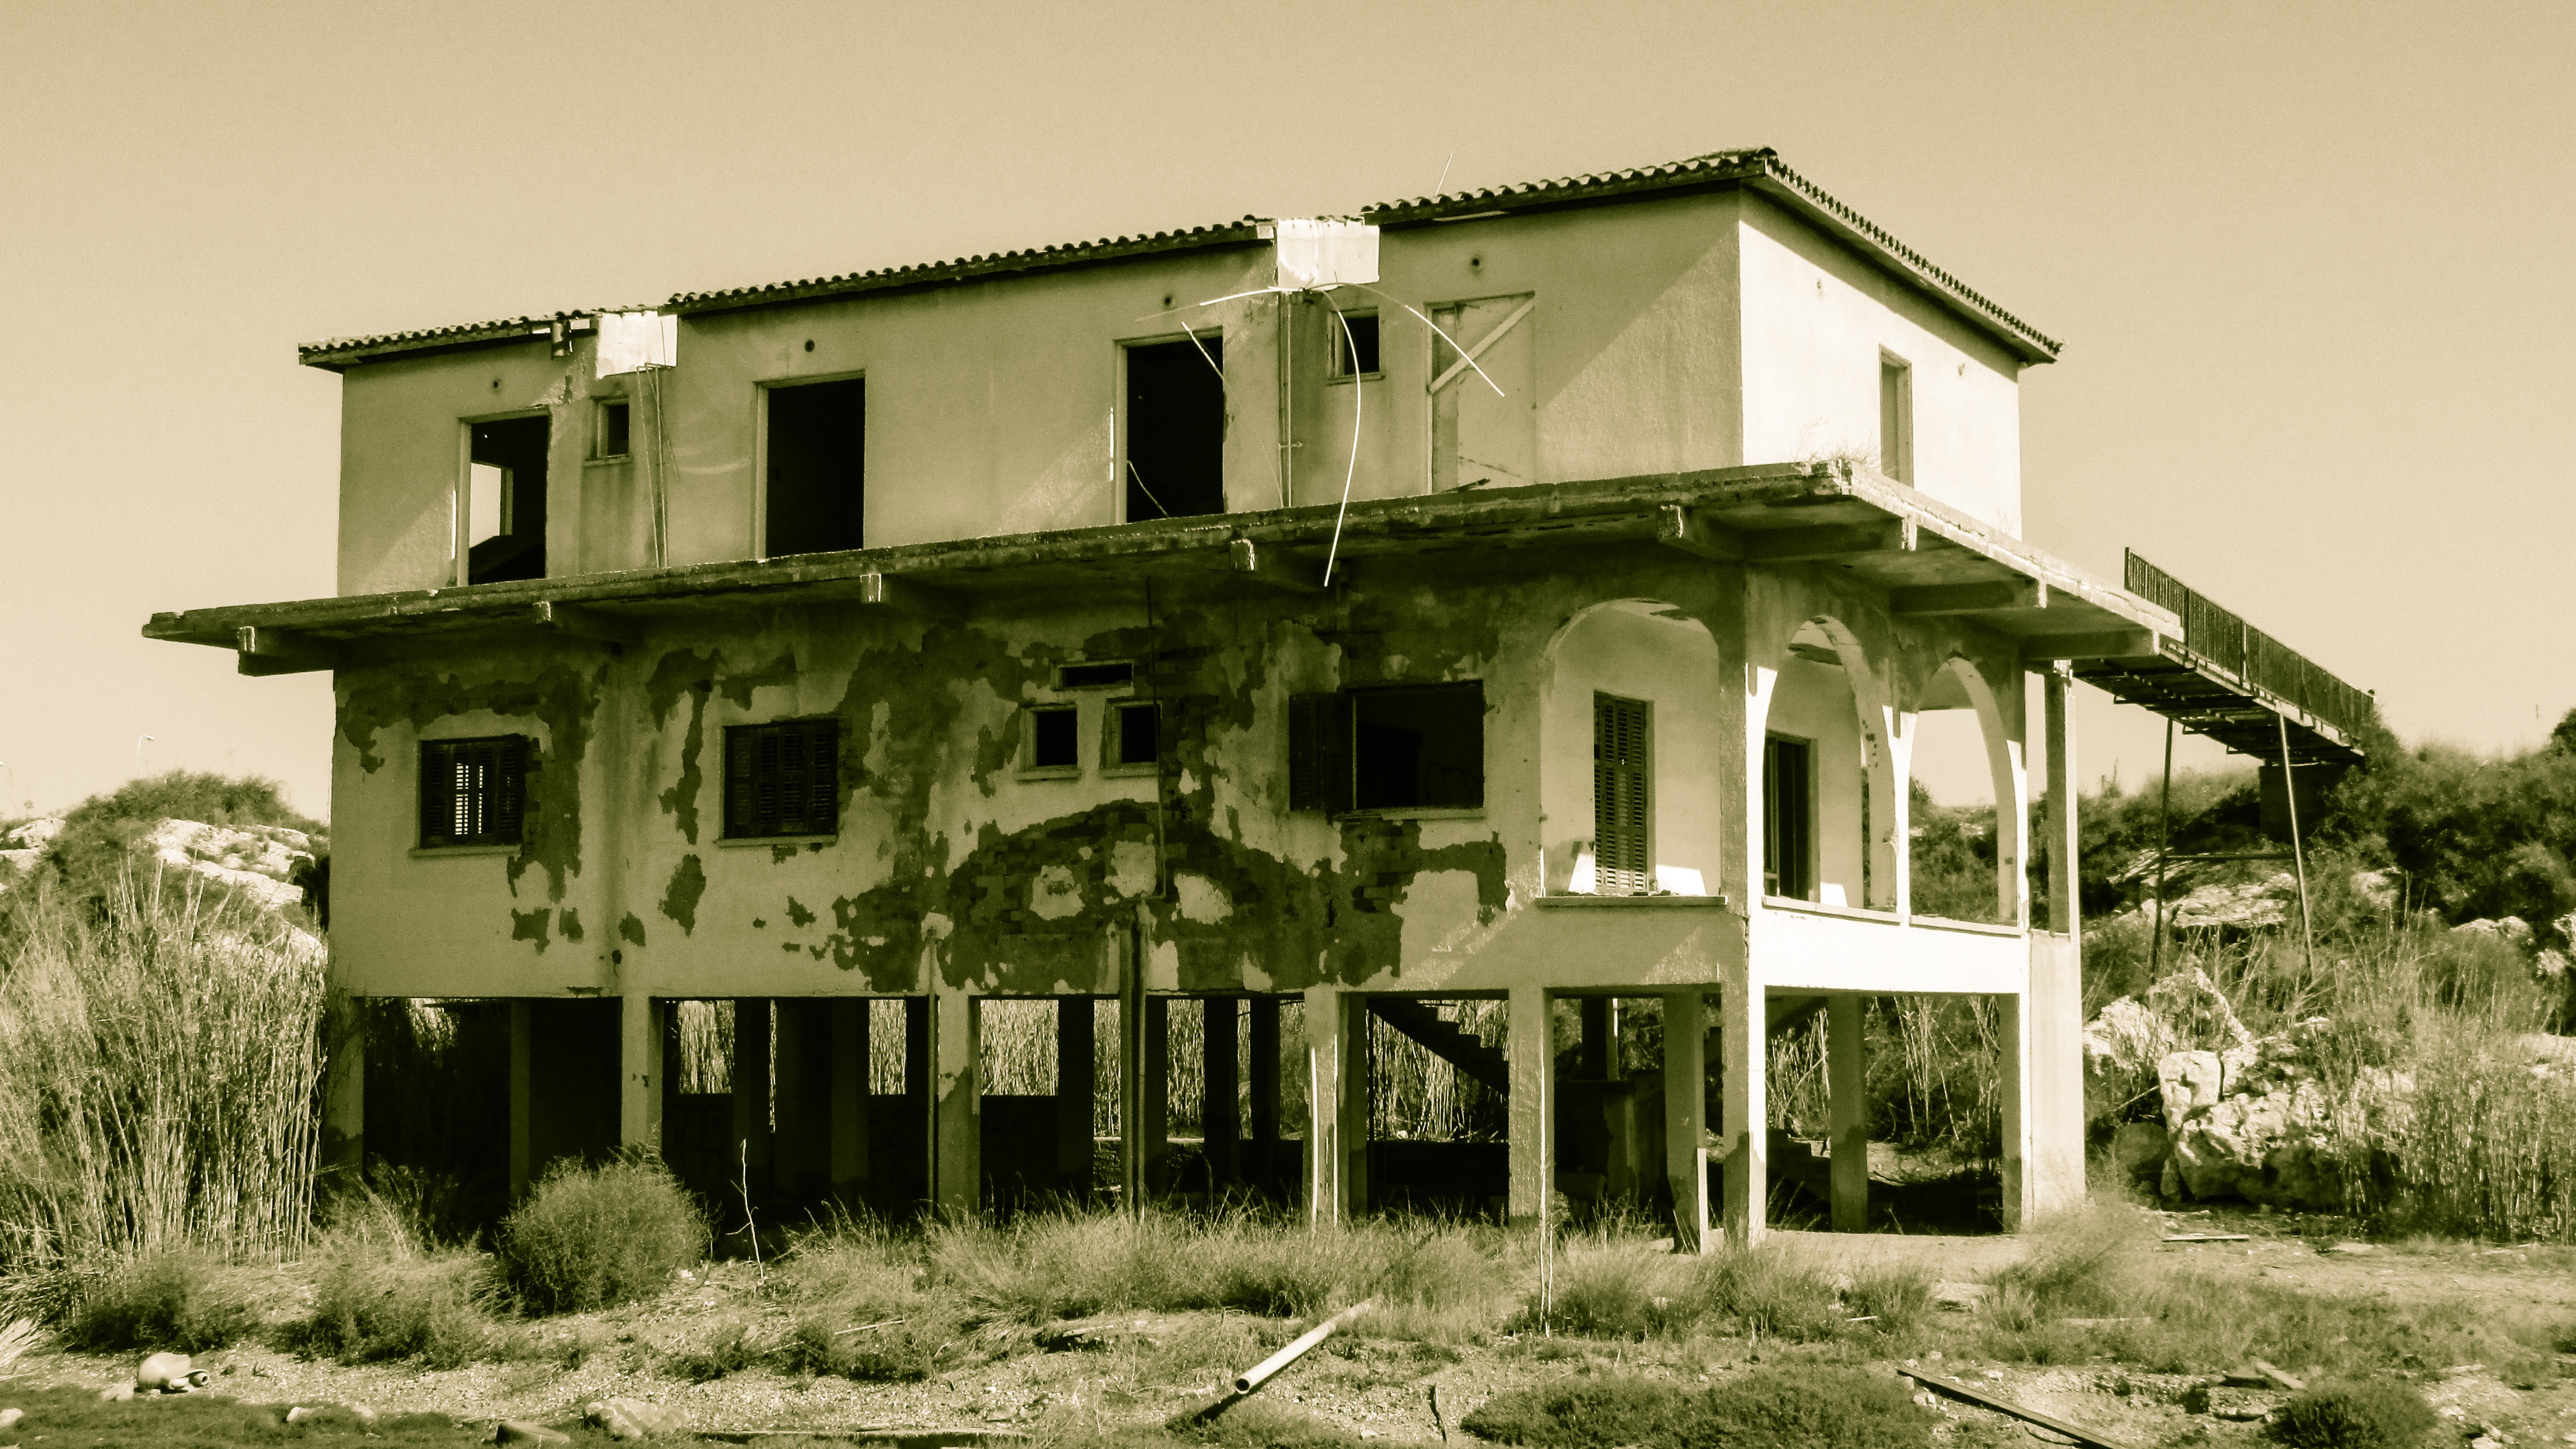
architecture, villa, mansion, house, building, home, village, shack, cottage, broken, facade, abandoned, property, decay, destroyed, farmhouse, disaster, history, estate, destruction, damage, wear, manor house, rural area, residential area